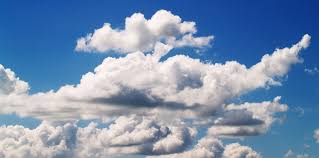
Weather: cloudy or overcast